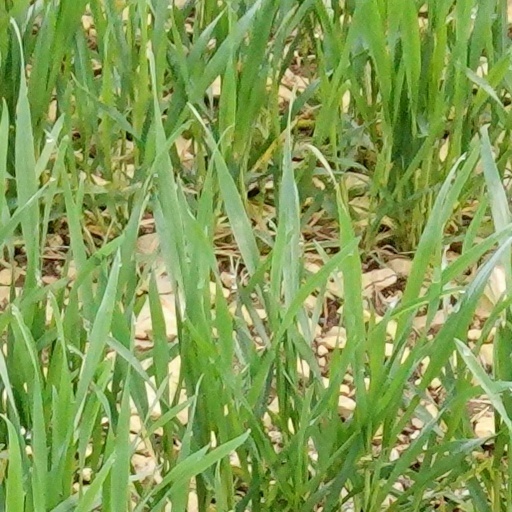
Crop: wheat